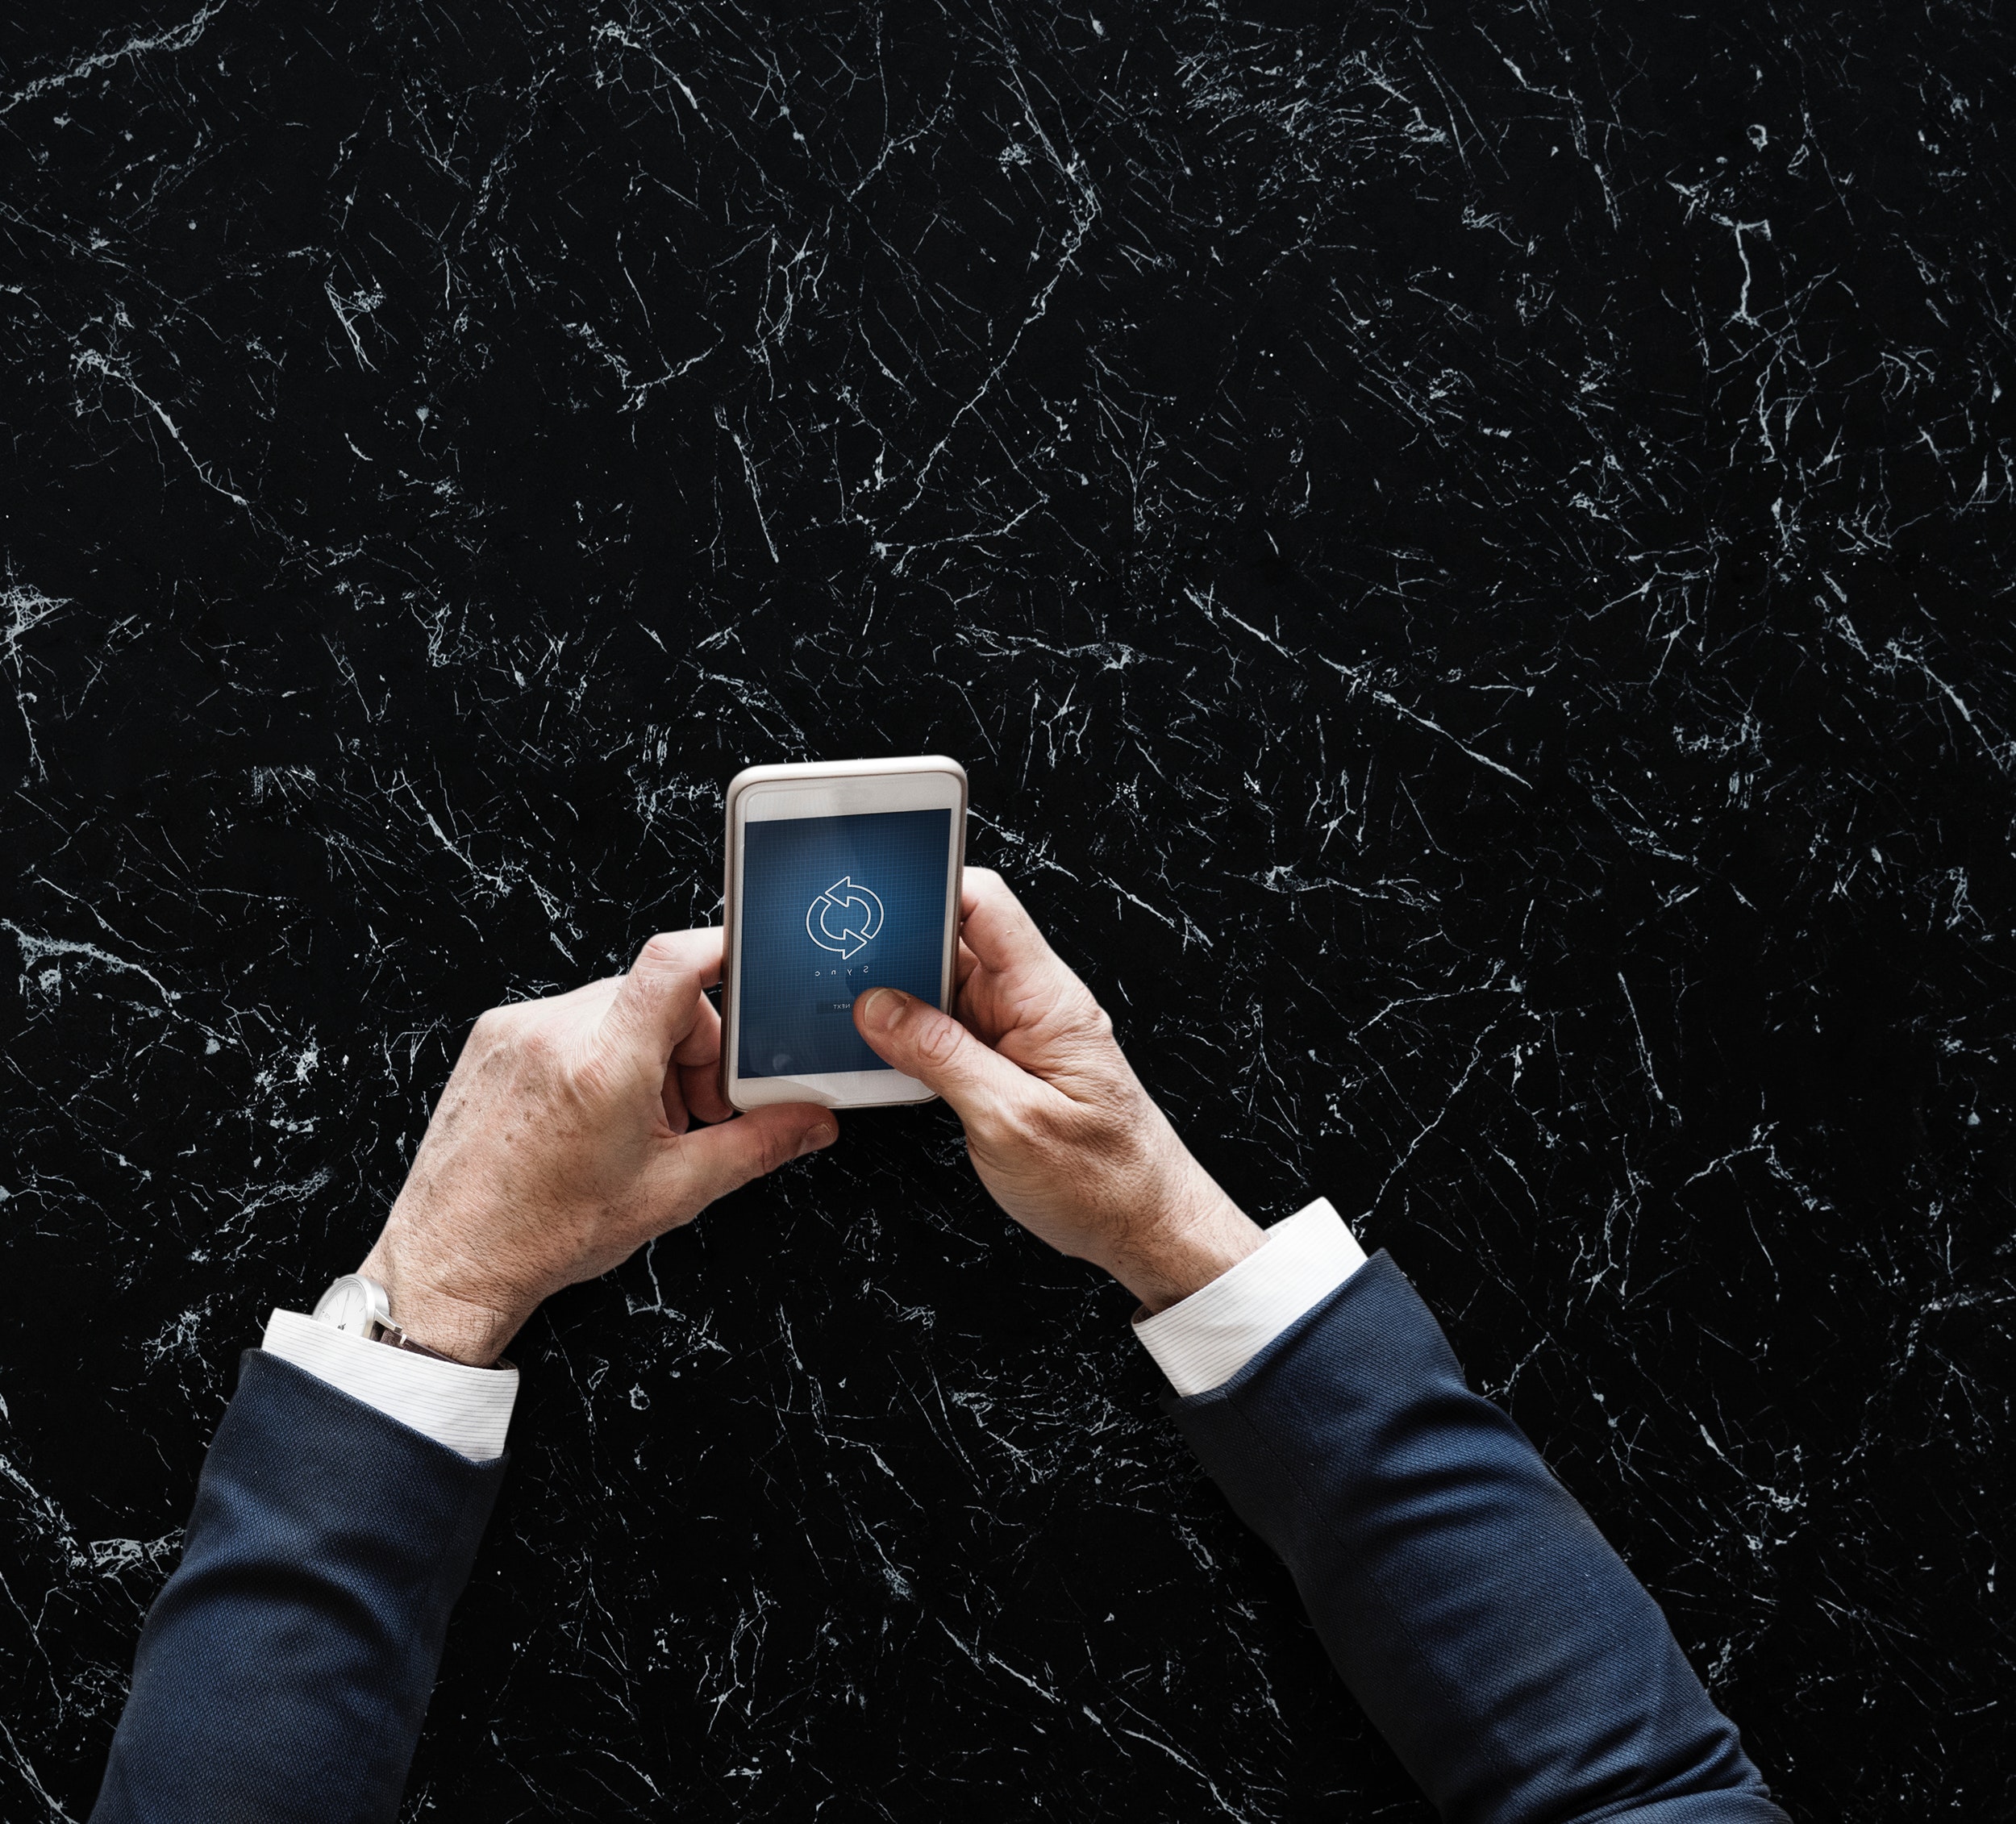
gadget, hand, technology, electronic device, finger, mobile device, photography, smartphone, gesture, mobile phone